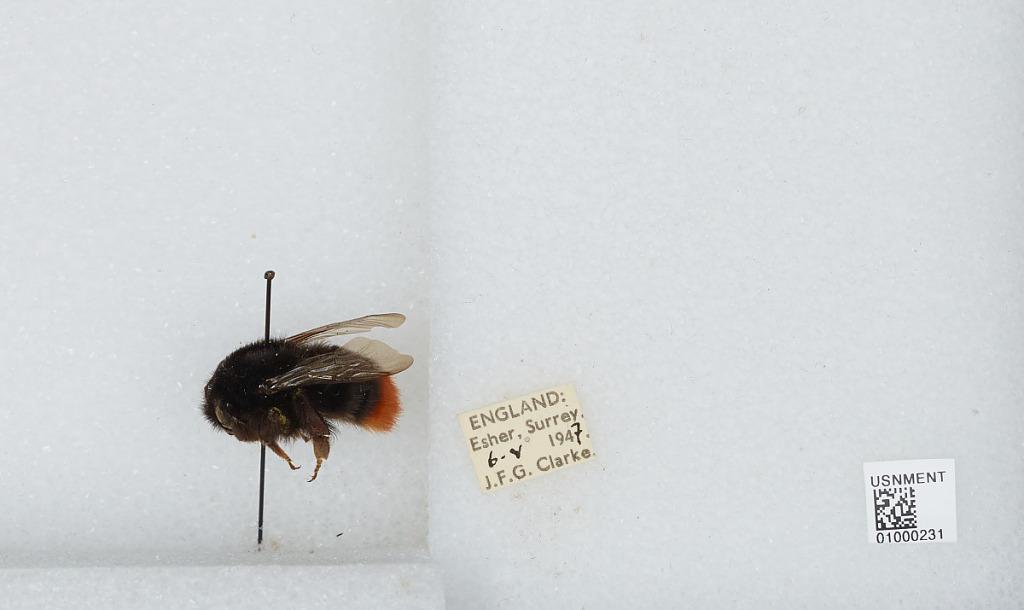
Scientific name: Bombus (Melanobombus) lapidarius lapidarius (Linnaeus)
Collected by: J. Clarke
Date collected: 1947-5-6
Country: United Kingdom
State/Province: England
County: Surrey
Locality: Esher
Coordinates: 51.3692, -0.365